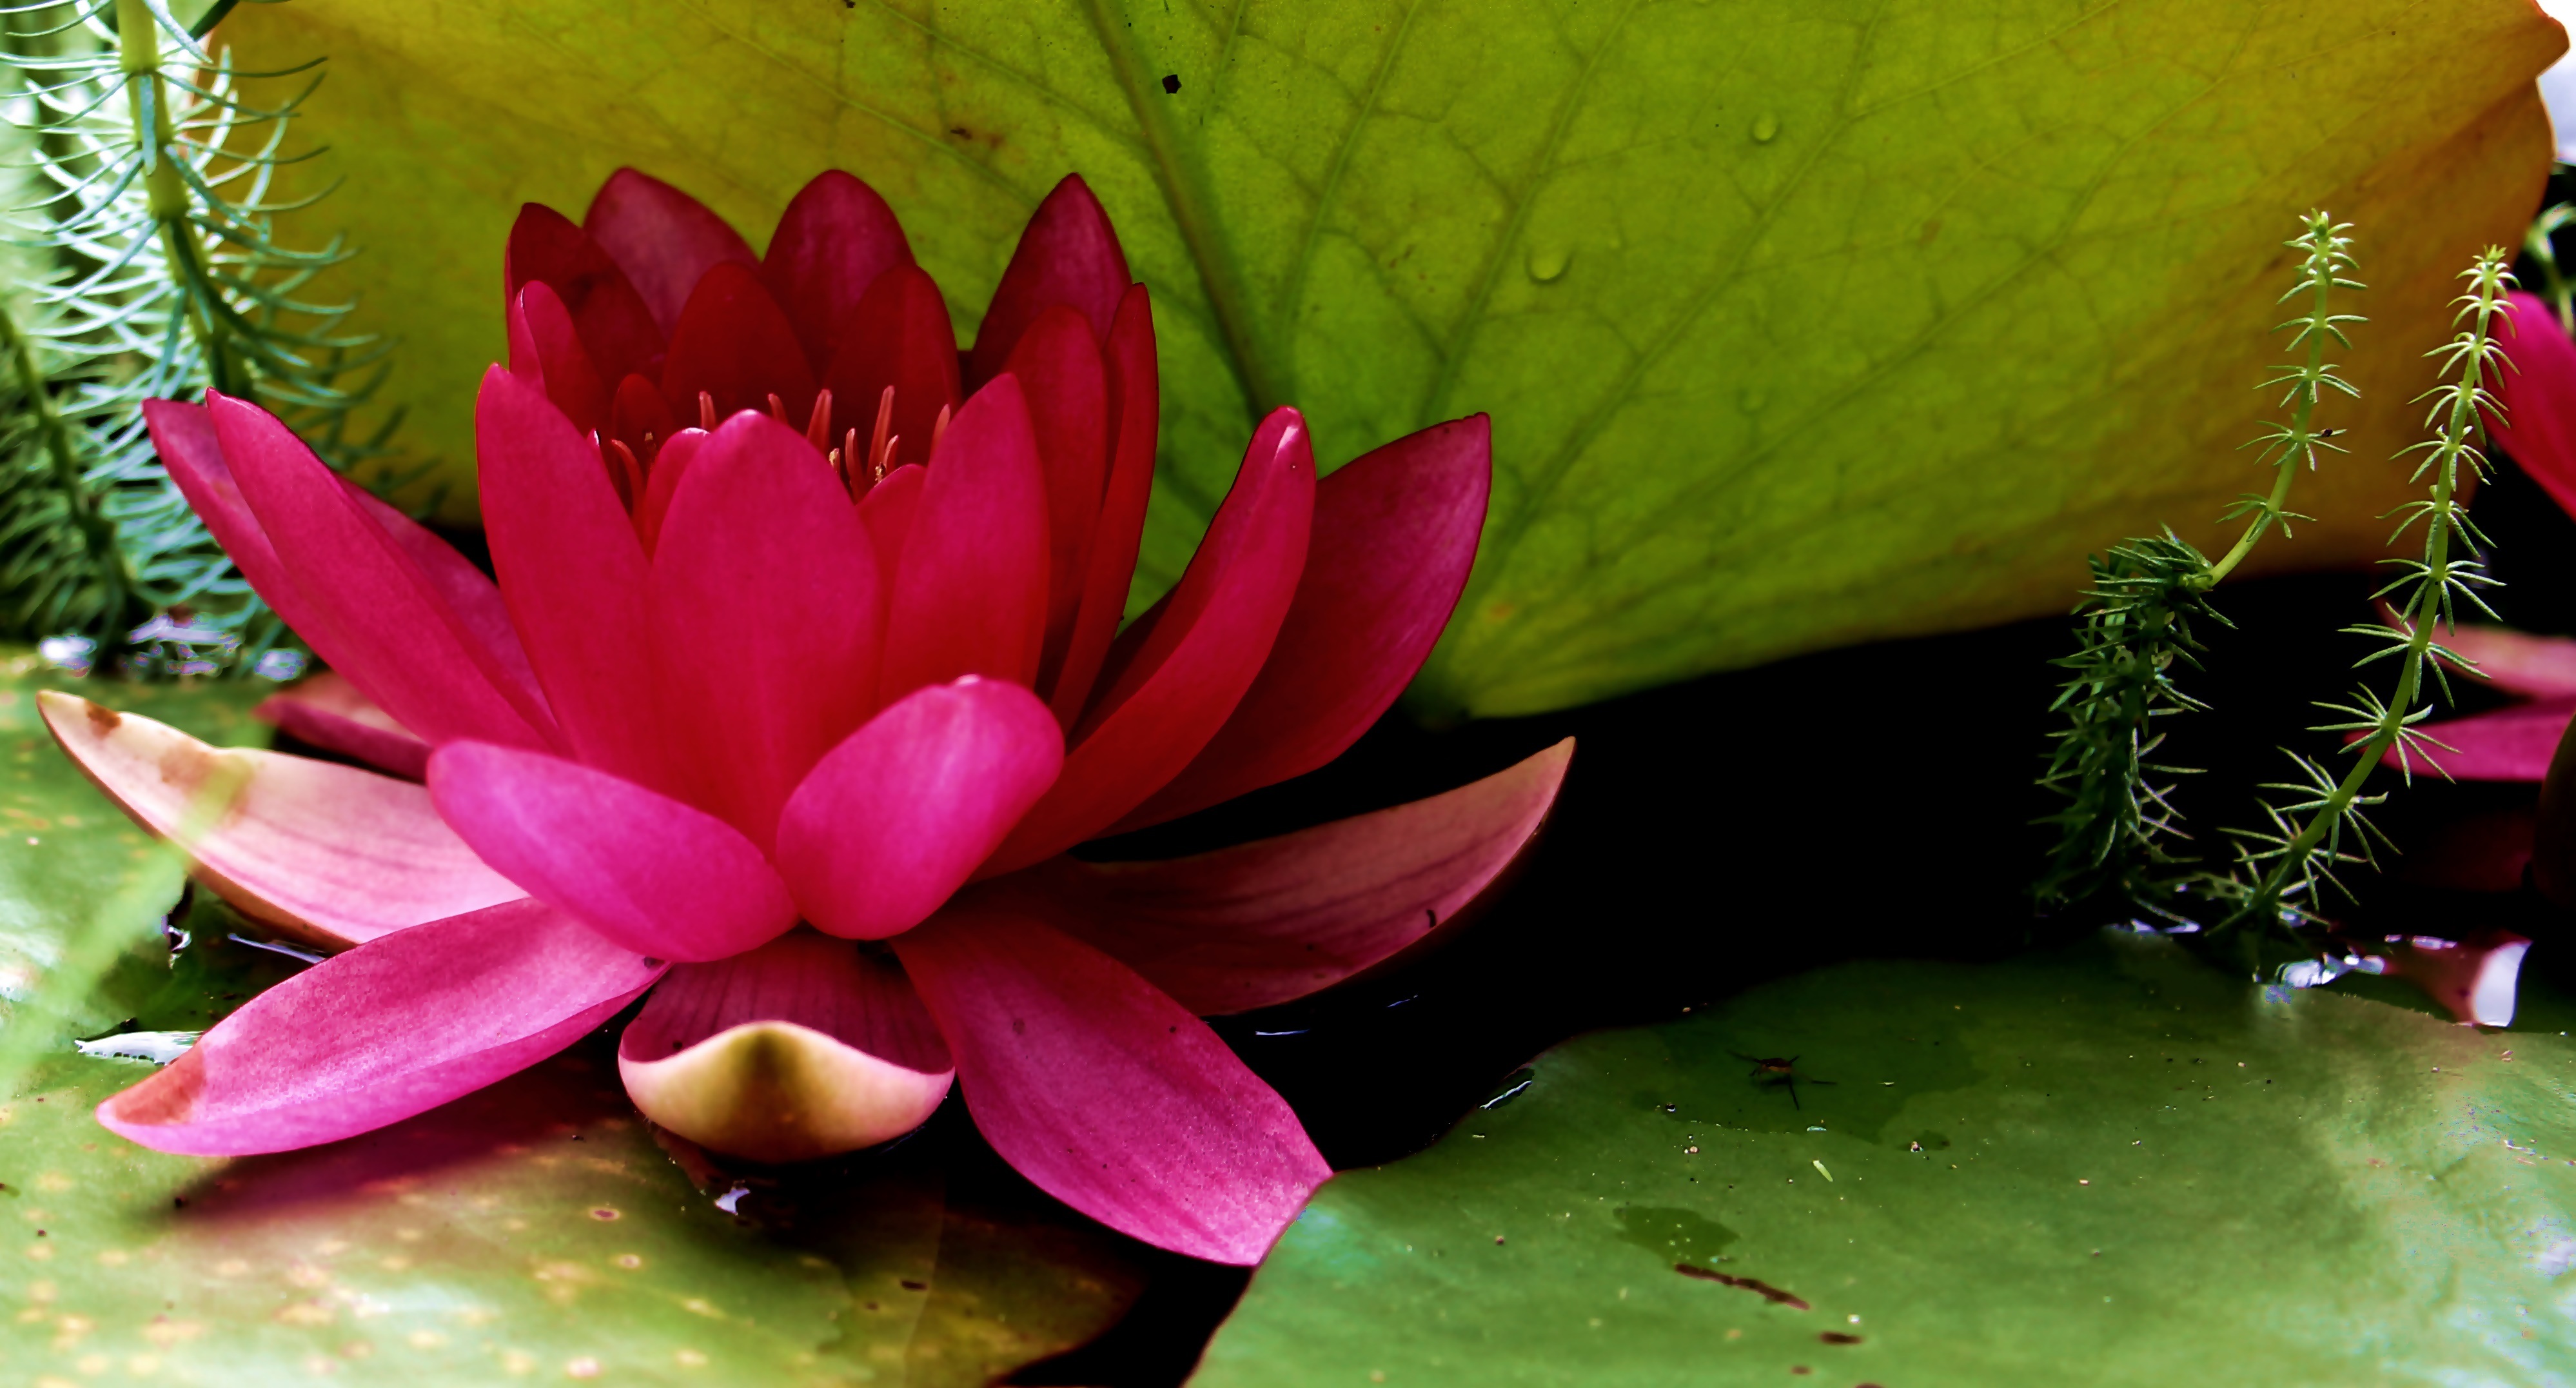
nature, blossom, plant, flower, petal, bloom, pond, red, botany, garden, pink, sacred lotus, aquatic plant, flora, water lily, lotus, floristry, macro photography, nuphar lutea, garden pond, flowering plant, lake rosengew chs, floral design, land plant, lotus family, proteales, flower arranging